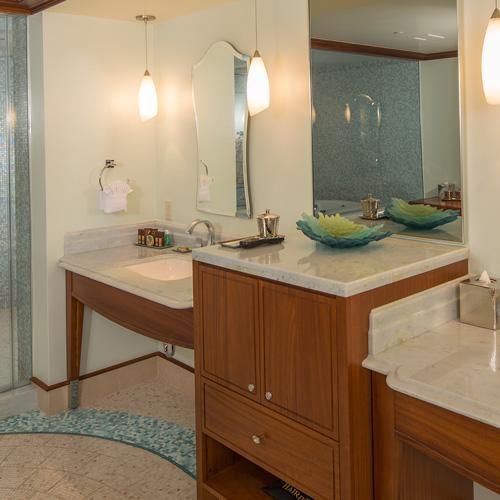
display larger version of the master bathroom features sinks and a large walk in shower and tub area with tiled mosaic art